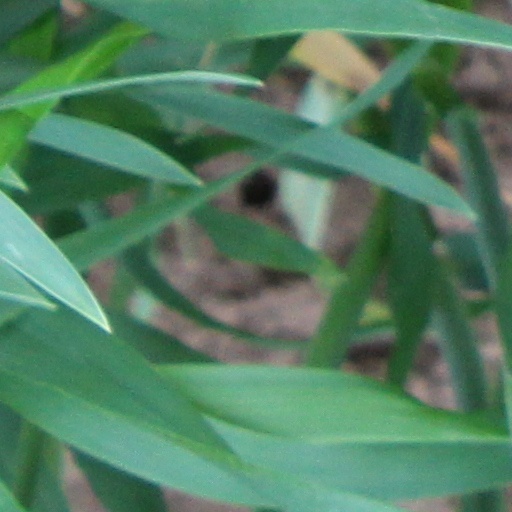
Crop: wheat